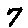
Label: 7